Polish State Railways

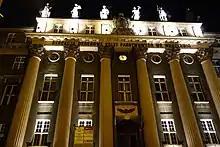
PKP regional headquarters in Wrocław

In 1942, production of simple military-use DR "Kriegslok" BR52 (PKP class Ty2) steam locomotives began in Poznań and Chrzanów; the steam boilers for these locomotives were produced in Sosnowiec.